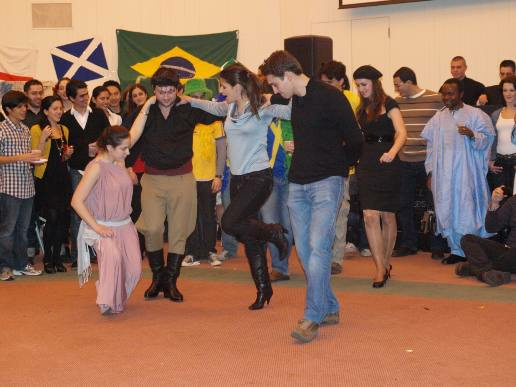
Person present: Yes